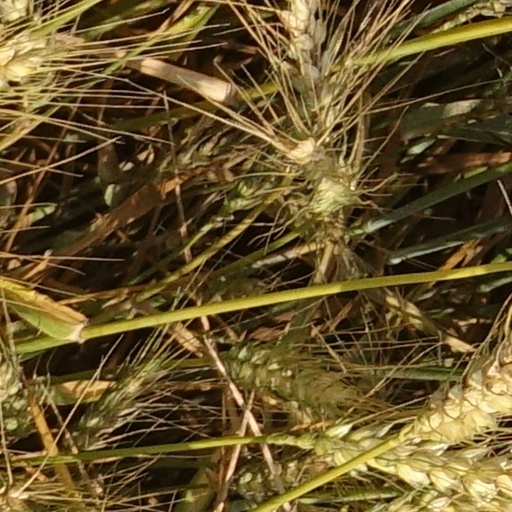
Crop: wheat